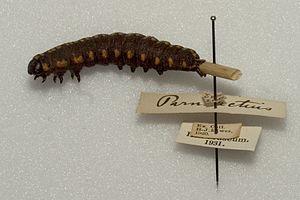
Parnassius actius est une espèce de lépidoptères appartenant à la famille des Papilionidae et à la sous-famille des Parnassiinae.